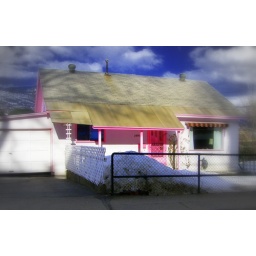
funny little pink house on the river in west trail by the old bridge.